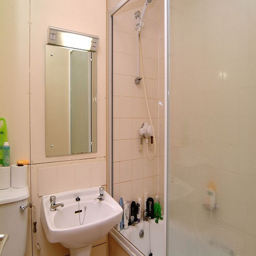
A bathroom with a enclosed bath tub next to a white sink and a toilet.
A bathroom with white fixtures and a mirror on the wall.
an image of a bathroom setting with a tub and shower
a bathroom with a sink right next to the shower
A bathroom sink and mirror next to a tub.